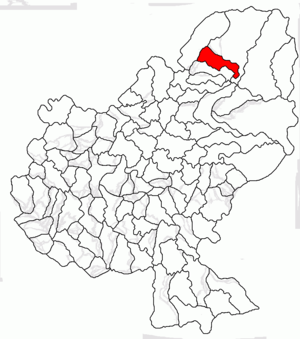
Deda est une commune roumaine du județ de Mureș, dans la région historique de Transylvanie et dans la région de développement du Centre.